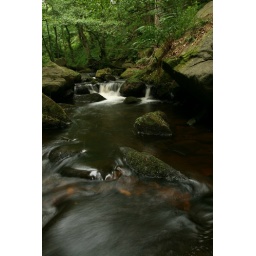
This shot was taken courtesy of a large slab of rock in the middle of the river